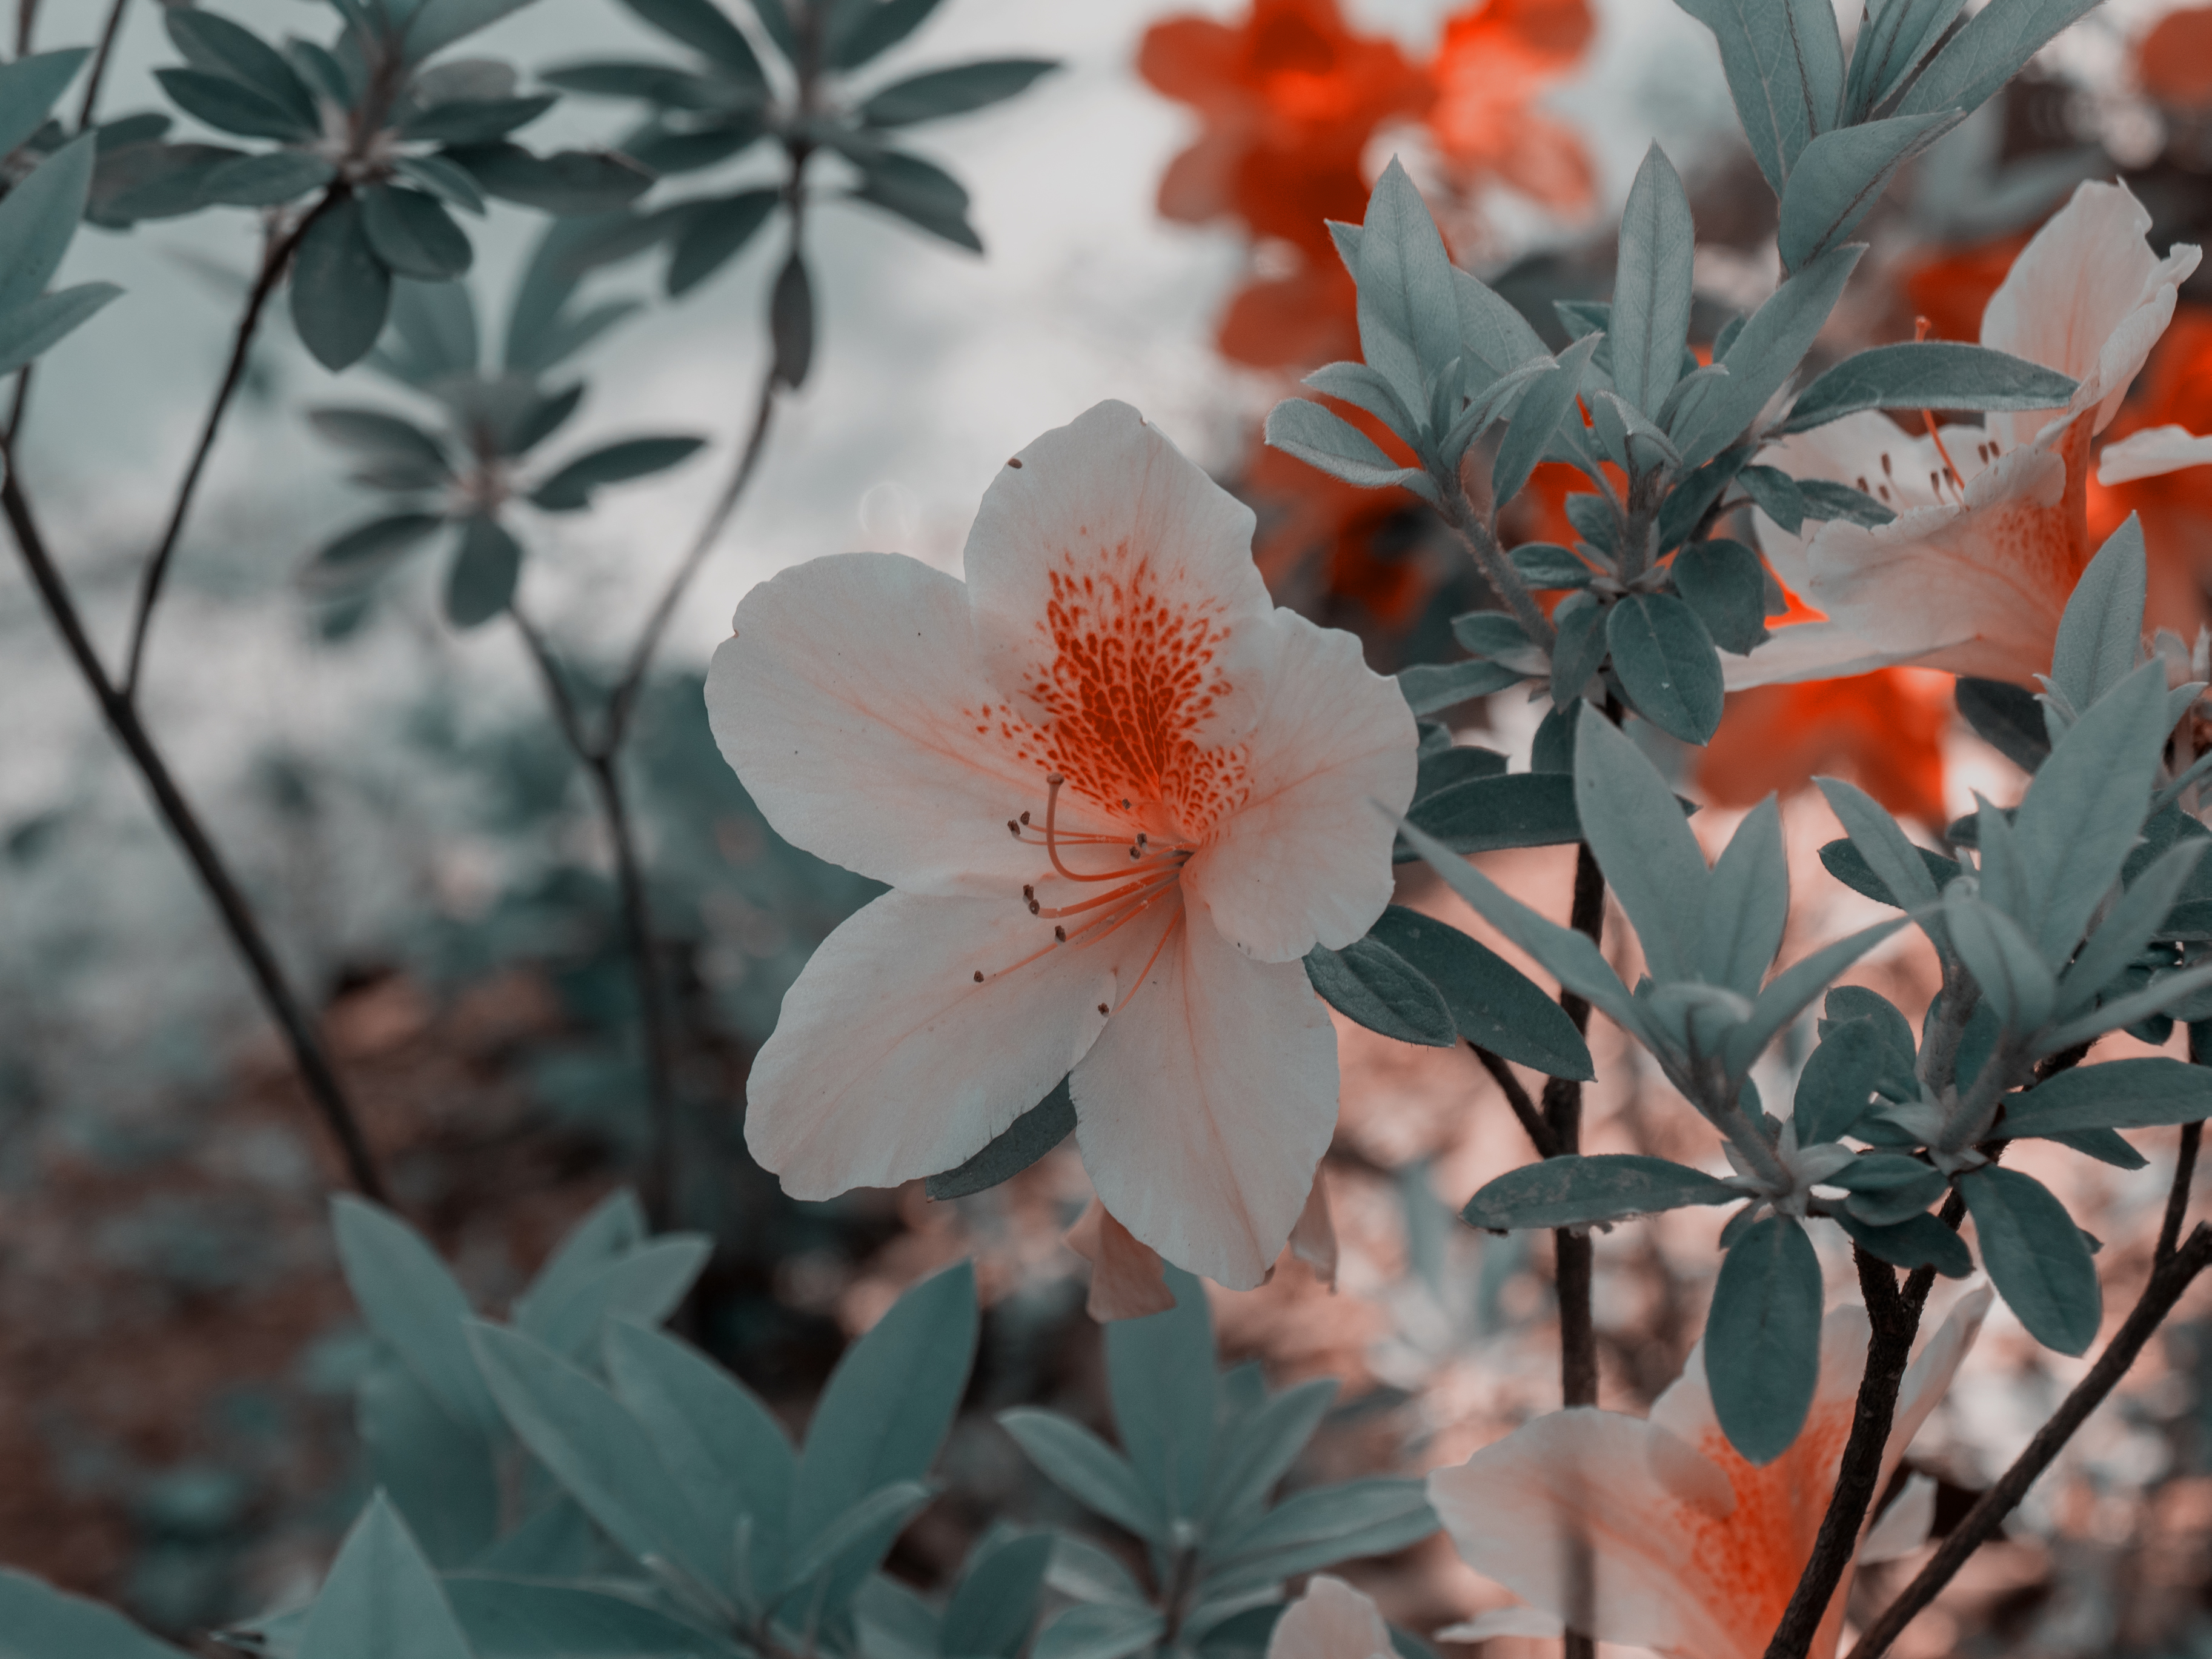
flower, plant, petal, branch, twig, terrestrial plant, flowering plant, blossom, close up, peach, pollen, shrub, subshrub, plant stem, annual plant, wildflower, lily family, Pedicel, tree, rhododendron, herbaceous plant